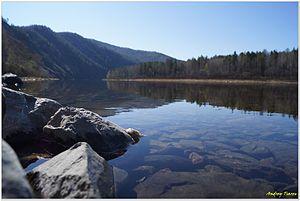
Le parc national du Tchikoï a été officiellement créé en 2014 en Russie. Il couvre une surface de 6 664 km², et se situe dans une région de steppes montagneuses, dans le centre-sud de la Sibérie, non loin de la frontière avec la Mongolie. Le parc appartient administrativement au raïon Krasnotchikoïski du kraï de Transbaïkalie. Le parc fait partie de l'écorégion du lac Baïkal, à environ 250 kilomètres au sud-est de ses rives, dans la zone de transition entre la taïga sibérienne et les steppes mongoles. L'objectif visé par la création du parc est la « préservation de l'unique complexe naturel dans le cours supérieur de la rivière Tchikoï ». Bien que le tourisme et la pêche sportive soient encouragés, la chasse et les routes sont interdites.